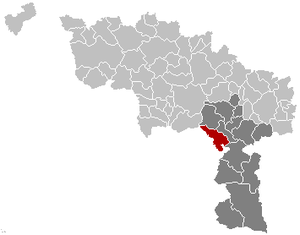
Carte indiquant la localisation de la commune de Erquelinnes dans la Province de Hainaut.